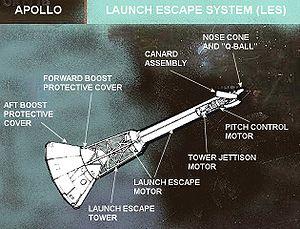
Une tour de sauvetage, sur une fusée spatiale, est un dispositif utilisé sur les vols spatiaux habités qui permet, lorsque le lancement d'une fusée échoue au décollage ou dans les premières phases de vol, d'éloigner le vaisseau contenant l'équipage de la fusée en le mettant hors de portée de l'explosion du lanceur.